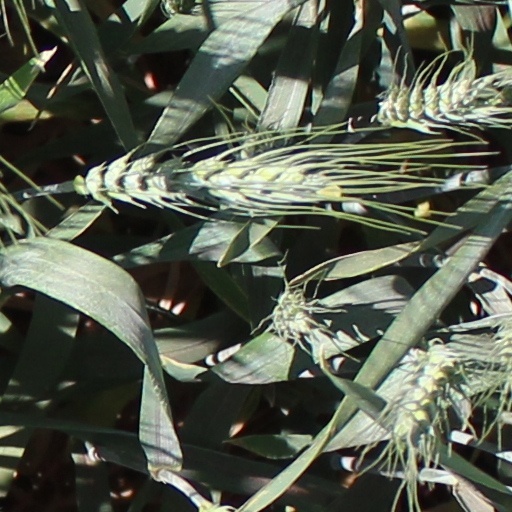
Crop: wheat